Red Bull RB12

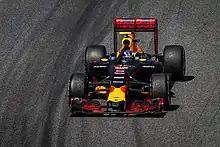
Max Verstappen won on his debut with the team at the Spanish Grand Prix.

In the week leading up to the , Kvyat was relegated back to Scuderia Toro Rosso for the rest of the season, while Verstappen was promoted in his place to Red Bull Racing. Verstappen qualified 4th, half of a second slower than Ricciardo, who qualified 3rd. On the first lap of the race, exiting the long right handed turn three, Hamilton and Rosberg collided, causing both to exit the race with damage. A safety car was deployed, with Ricciardo leading the race with Verstappen right behind him. Ricciardo went with a safer three-stop strategy, while Verstappen went onto the riskier two stop strategy. At the end of the different strategies, Ricciardo finished 4th, while Verstappen was able to stay out ahead of the two Ferrari drivers, making him the youngest ever race winner and first Dutch race winner in Formula One.